Ute muster

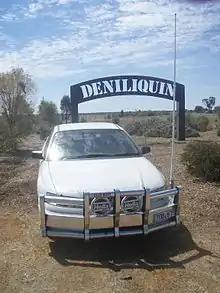
Holden VZ Ute at Deniliquin in 2008.

The event itself involves a congregation of ute enthusiasts who enter their utes in a number of competitions, sometimes referred to as a "Beaut Ute Competition". Some of the typical categories are: